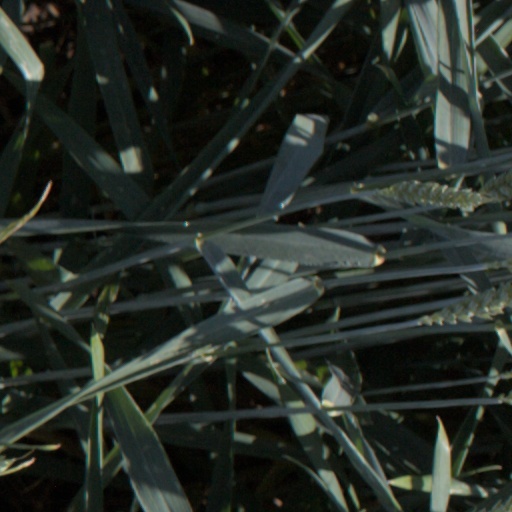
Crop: wheat